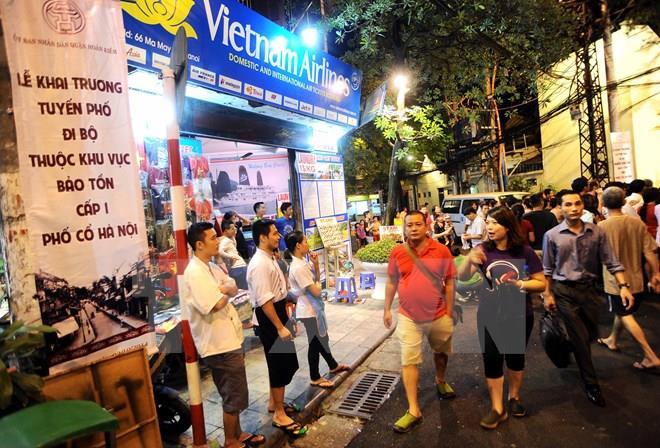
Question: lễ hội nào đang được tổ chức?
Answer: lễ khai trương tuyến phố đi bộ